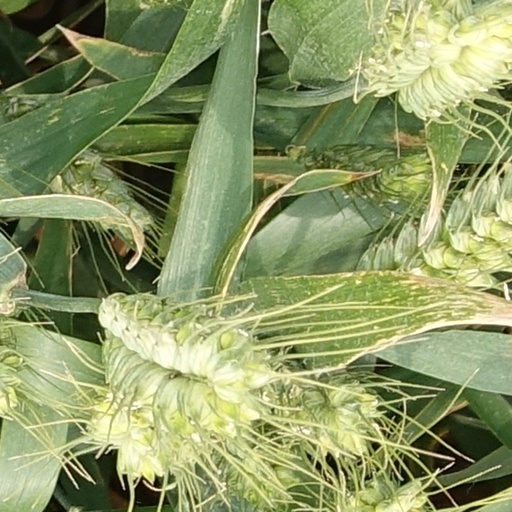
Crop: wheat